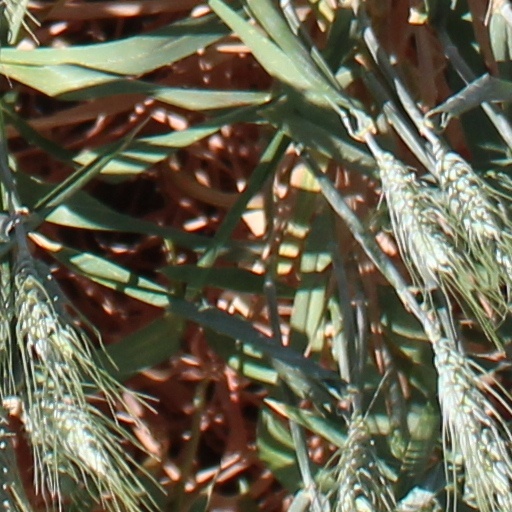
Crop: wheat